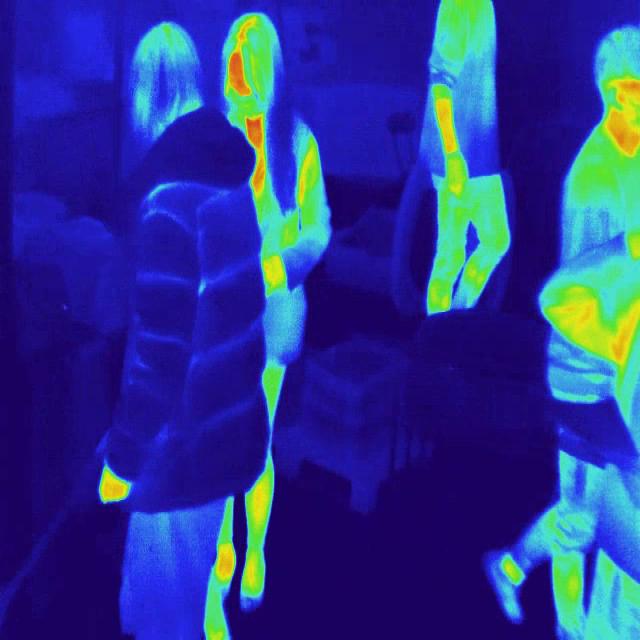
Detected objects:
label: person
label: person
label: person
label: person